United States invasion of Grenada

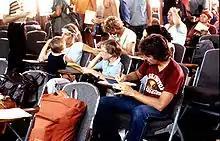
American students waiting to be evacuated from Grenada

On the afternoon of 26 October, Rangers of the 2nd Battalion of the 75th Ranger Regiment mounted Marine CH-46 Sea Knight helicopters to launch an air assault on the Grand Anse campus. The campus police offered light resistance before fleeing, wounding one Ranger, and one of the helicopters crashed on approach after its blade hit a palm tree. The Rangers evacuated the 233 American students by CH-53 Sea Stallion helicopters, but the students informed them that there was a third campus with Americans at Prickly Bay. A squad of 11 Rangers were accidentally left behind; they departed on a rubber raft which was picked up by at 23:00.